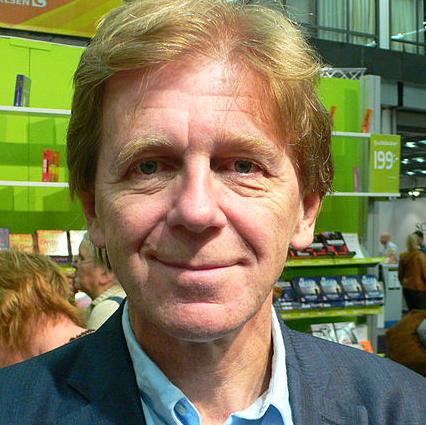
Age: 56